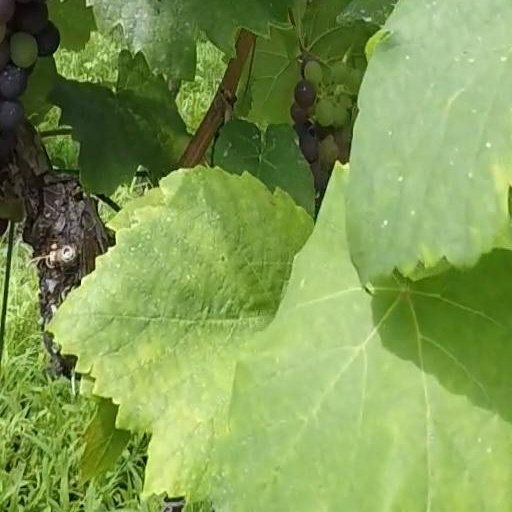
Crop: grape